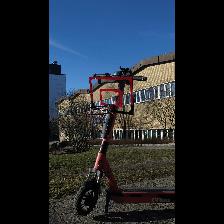
Label: NonHuman